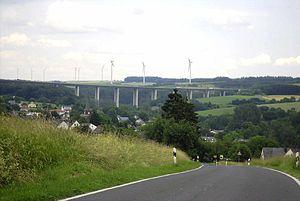
Bickendorf est une municipalité allemande située dans le land de Rhénanie-Palatinat et l'arrondissement d'Eifel-Bitburg-Prüm.